Eduard Gaertner

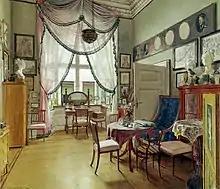
"Zimmerbild" 96

In 1806, he moved with his mother to Kassel, where he received his first drawing lessons. They returned to Berlin in 1813 and he took up a six-year apprenticeship at the Royal Porcelain Factory. Although many artists had begun their careers at the factory, he felt that the instruction provided was superficial and took drawing classes at the Academy of Arts.